Révolution nationale

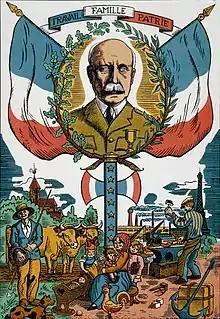
"Révolution nationale" propaganda poster promoting the personality cult of Philippe Pétain, 1942

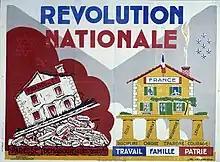
Vichy poster comparing the security of a house built on the principles of the National Revolution with the insecurity of one based on "laziness", "demagogy" and "internationalism"

The ideology of the French State (Vichy France) was an adaptation of the ideas of the French far-right (including monarchism and Charles Maurras’ integralism) by a crisis government that was a client state, born out of the defeat of France against Nazi Germany. It included: